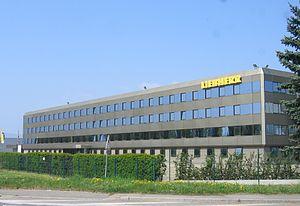
Les bureaux administratifs de l'usine Liebherr de Colmar (Haut-Rhin, France).
Colmar est une commune française du département du Haut-Rhin. Préfecture du département, elle fait partie, depuis le 1ᵉʳ janvier 2016, de la région Grand Est.